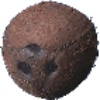
Label: Cocos 1